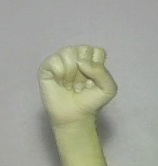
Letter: saad